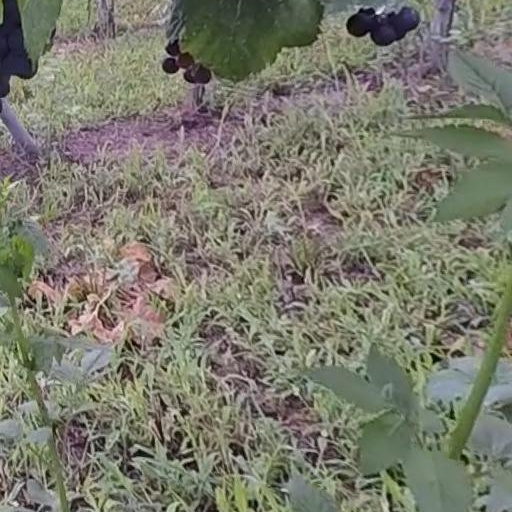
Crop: grape